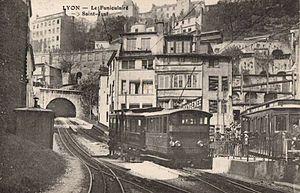
Vieux Lyon - Cathédrale Saint-Jean est une station de la ligne D du métro de Lyon et des lignes de funiculaires F1 et F2, située sous un îlot délimité par les rues du Doyenné, Jean-Carriès, Tramassac et Mourguet, dans le quartier de Saint-Jean dans le 5ᵉ arrondissement de Lyon, préfecture de la région Auvergne-Rhône-Alpes.
La ligne 1 du funiculaire de Lyon, plus communément appelée Funiculaire ou « Ficelle » de Saint-Just, est une des deux lignes du funiculaire de Lyon encore en activité, et la 2ᵉ ligne construite. Cette ligne du 5ᵉ arrondissement de Lyon relie les stations Vieux Lyon - Cathédrale Saint-Jean et Saint-Just, entre le quartier du Vieux Lyon et le quartier de Saint-Just à l'ouest de la ville.
La Société suisse de construction de locomotives et de machines, en allemand Schweizerische Lokomotiv- und Maschinenfabrik, était une société suisse pour la construction de locomotives, créée à Winterthour en 1871. Sa production est constituée surtout de locomotives à crémaillère, spécialement étudiées pour les chemins de fer de montagne.
Le Chemin de fer à crémaillère Saint-Jean - Saint-Just est un chemin de fer à crémaillère à voie métrique qui reliait le quartier de Saint-Jean, à Lyon, sur les quais de Saône, au quartier de Saint-Just, faubourg de la ville situé entre les collines de Fourvière et de Saint-Irénée. Sa longueur était de 822 mètres.